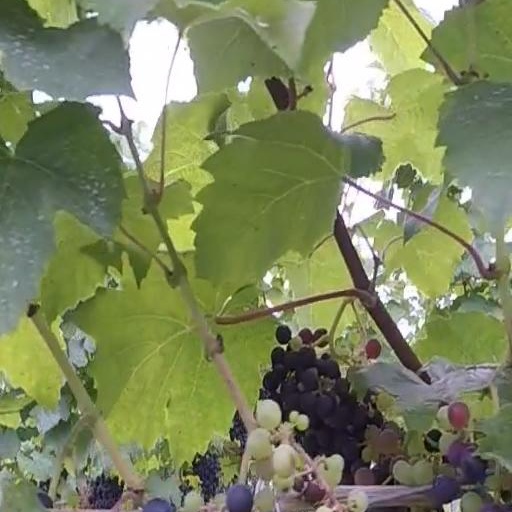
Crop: grape